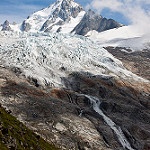
Scene: Outdoor